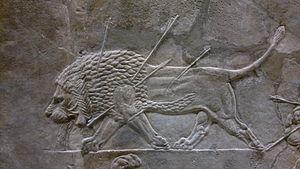
La chasse à l'arc est la pratique de la chasse au gibier par tir à l'arc. De nombreux peuples autochtones ont utilisé cette technique comme principale méthode de chasse depuis des milliers d’années et elle a survécu jusqu’à son utilisation contemporaine pour le sport et la chasse.